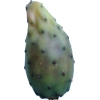
Label: cactus_fruit_green